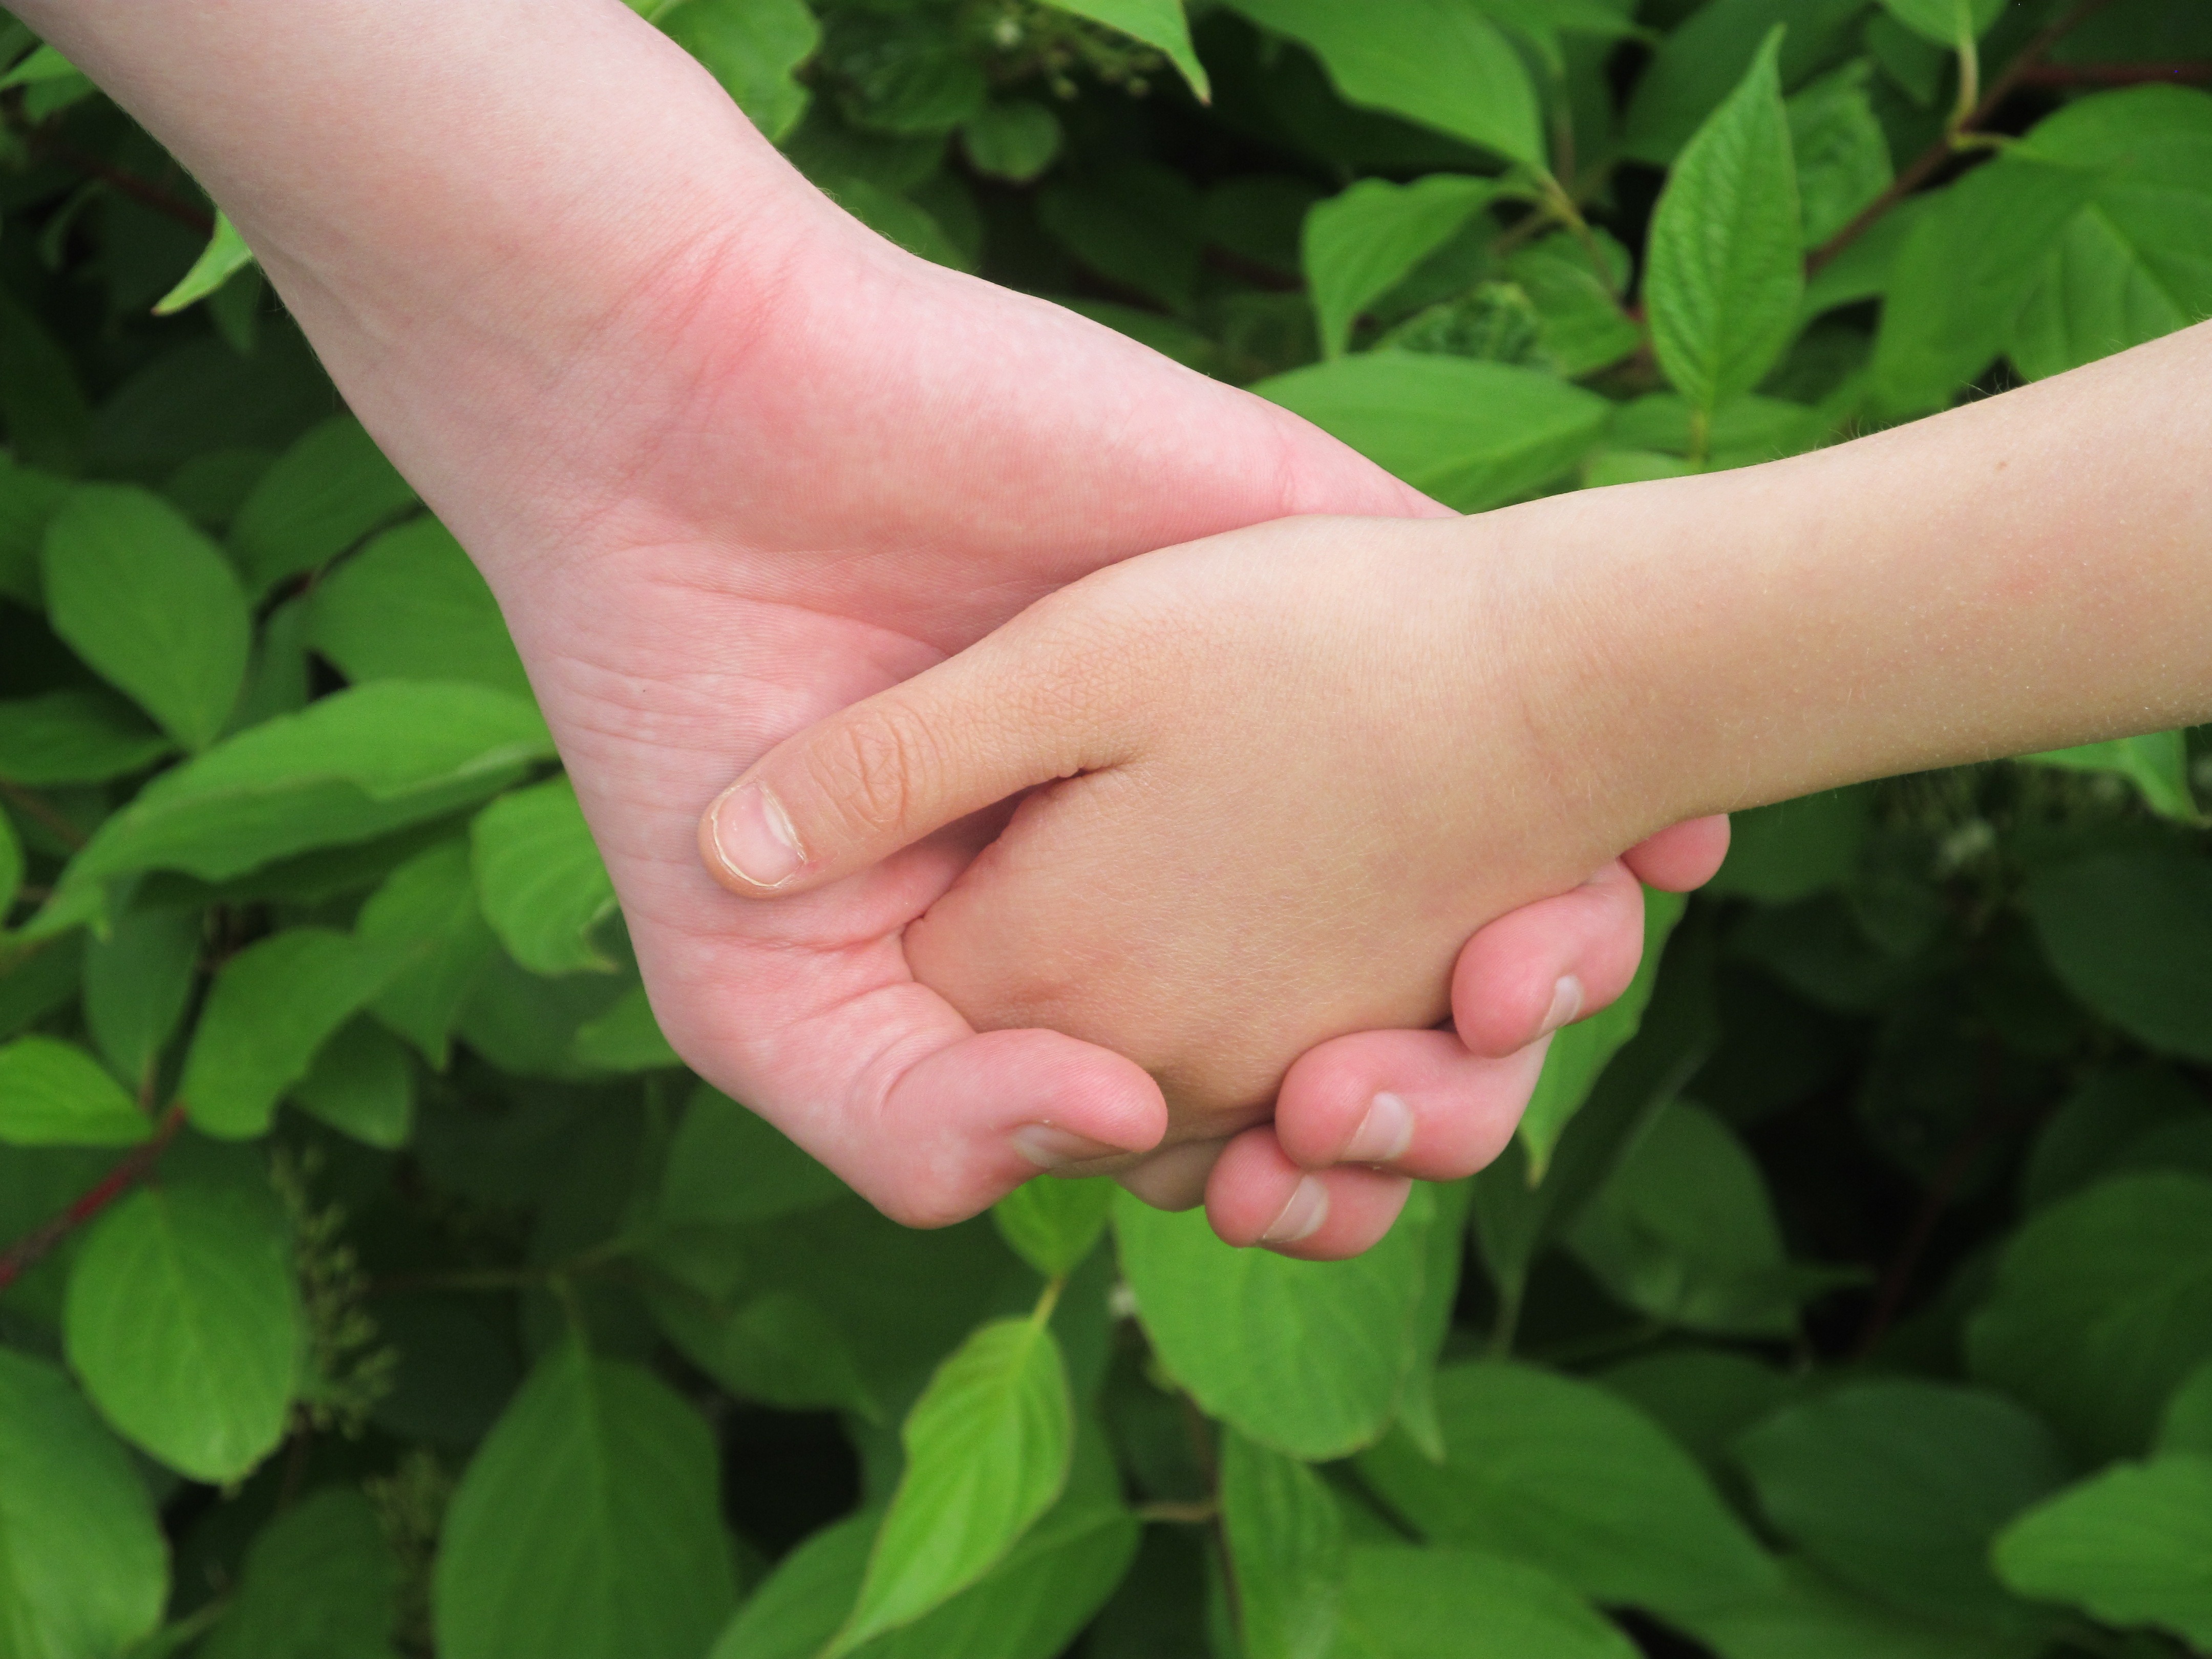
hand, grass, plant, lawn, leaf, flower, love, finger, green, produce, community, couple, romance, romantic, soil, human, two, friendship, together, wedding, team, friends, happy, hands, lovers, joy, pair, trust, good, luck, tender, hand in hand, tenderness, marry, valentine's day, loyalty, flowering plant, look forward, devoured, two hands, land plant